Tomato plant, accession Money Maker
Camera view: vertical (180 deg); turntable rotation: 90 degrees
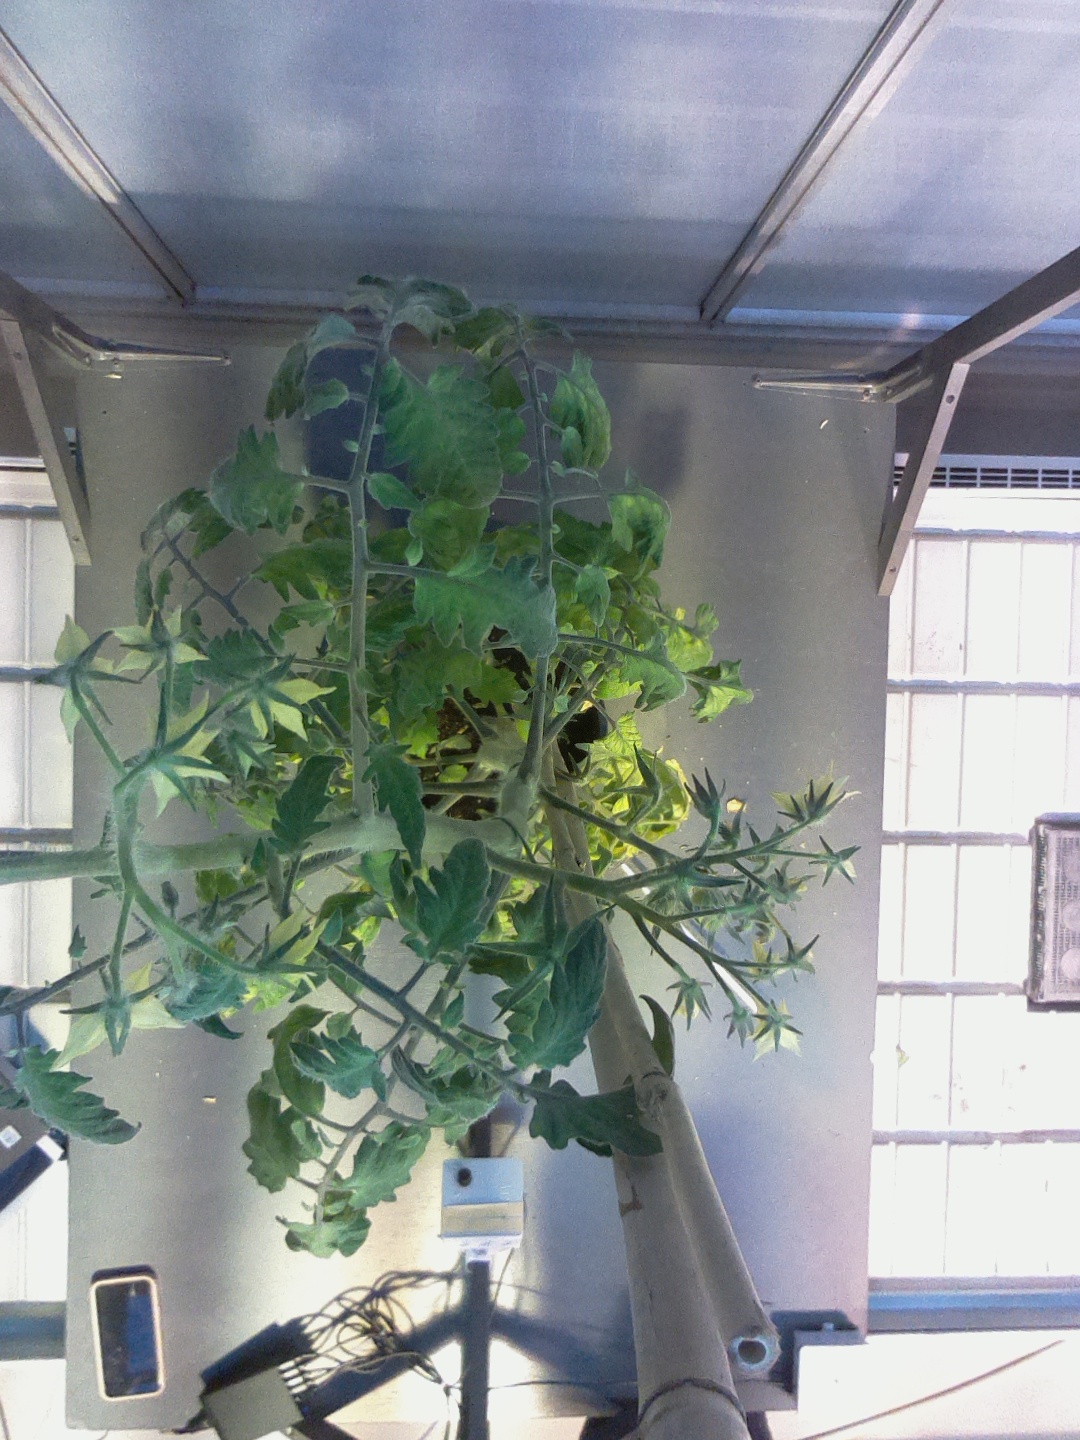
BBCH growth stage 70: Fruits at the main stem or branches visibles